Jef Poskanzer

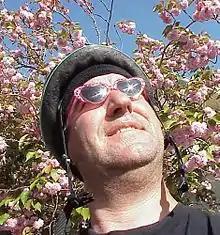

Jeffrey A. Poskanzer is a computer programmer. He was the first person to post a weekly FAQ to Usenet. He developed the portable pixmap file format and pbmplus (the precursor to the Netpbm package) to manipulate it. He has also worked on the team that ported A/UX. He has shared in two USENIX Lifetime Achievement Awards – in 1993 for Berkeley Unix, and in 1996 for the Software Tools Project.